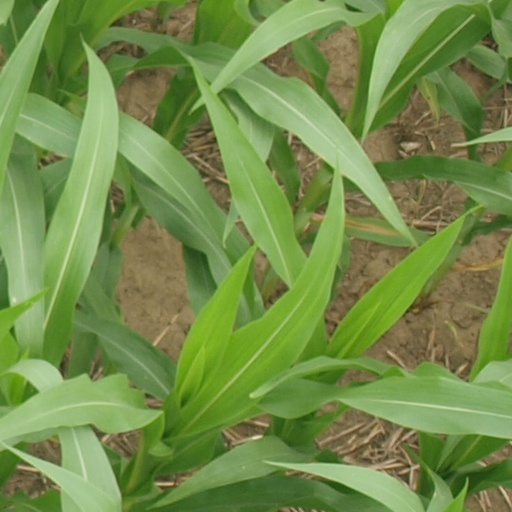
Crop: maize; corn